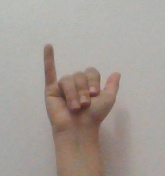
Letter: ya